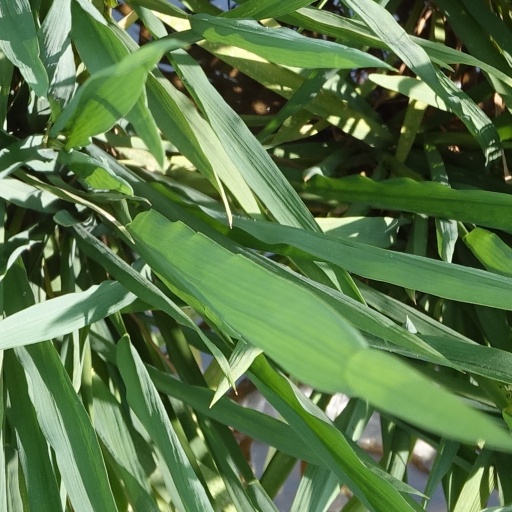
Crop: rice